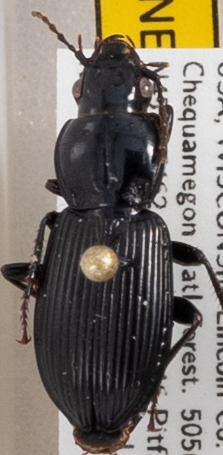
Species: Pterostichus novus
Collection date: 2018-07-10
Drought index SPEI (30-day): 0.71
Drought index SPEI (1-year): -0.24
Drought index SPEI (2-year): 1.642